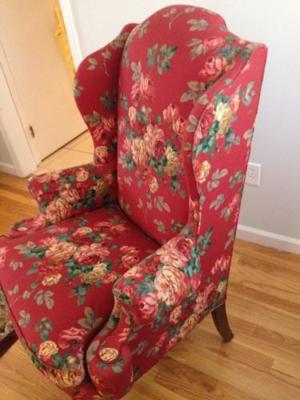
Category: chair